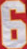
Number: 6